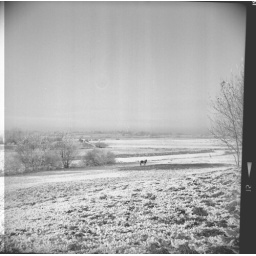
a frosty field by the river where i row. shot with Montanus Del Monta on 120 film